Half-reaction

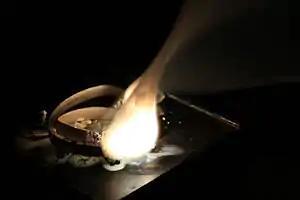
Photograph of a burning magnesium ribbon with very short exposure to obtain oxidation detail.

Consider the example burning of magnesium ribbon (Mg). When magnesium burns, it combines with oxygen from the air to form magnesium oxide (MgO) according to the following equation: